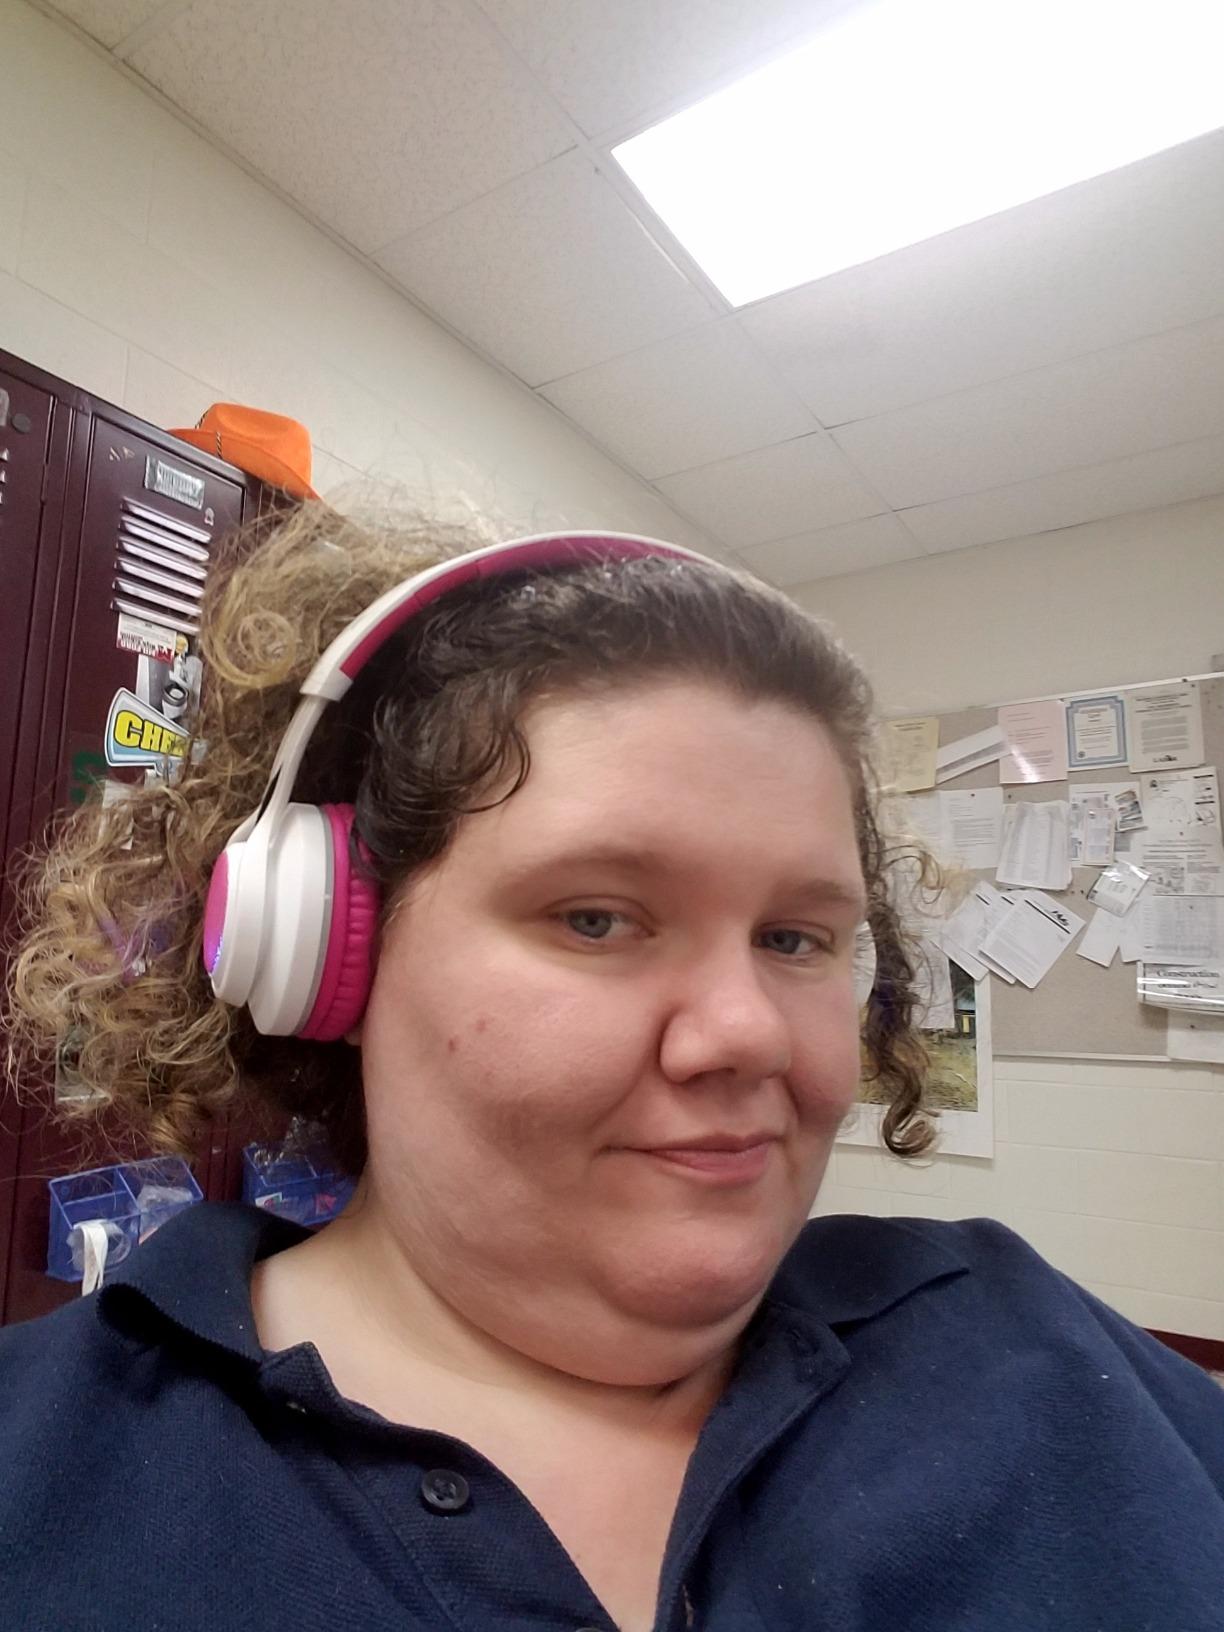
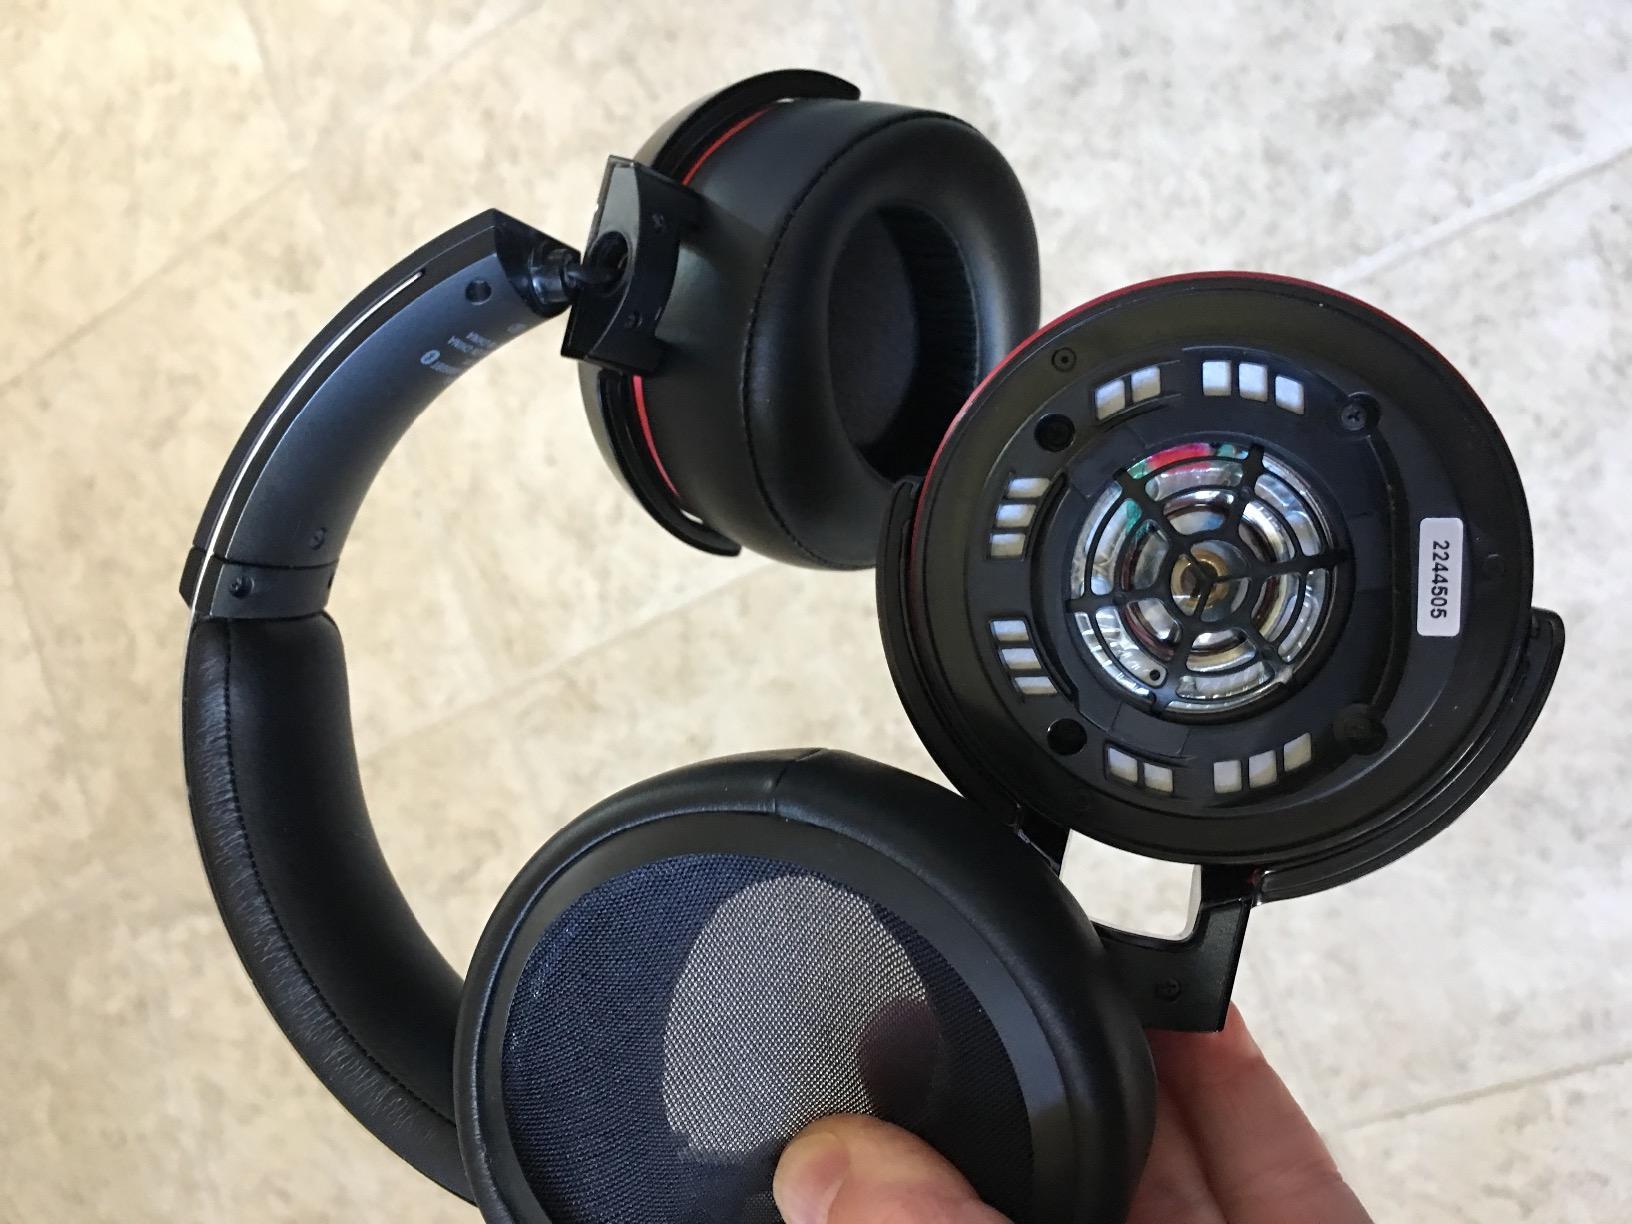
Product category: headphones
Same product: no